Avery Architectural and Fine Arts Library

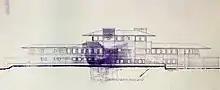
North elevation of the Robie House, from the Frank Lloyd Wright archives

Art Properties oversees the collection of art and cultural artifacts owned by Columbia University. More than 90% of the collection comes from donations and bequests by alumni, faculty, administrators, and students. Comprising more than 13,000 works of art in all media, displayed in buildings at each campus and held in storage, the art collection reflects all cultures and time periods. Highlights from the collection include: the public outdoor sculpture on all the campuses, including works by Auguste Rodin, Daniel Chester French, Henry Moore, and Clement Meadmore; nearly 2,000 paintings, including hundreds of portraits of Columbia administrators and faculty since the eighteenth century; about 1,000 works of fine art photography from daguerreotypes to contemporary works; the Sackler Collection of over 2,000 Asian art works, including Buddhist sculpture in stone, bronze, and polychrome wood from India, China, Japan, and the Ancient Near East; and hundreds of works on paper (drawings, watercolors, prints) and decorative arts (ceramics, tapestries, furniture) from around the globe. Among the larger collections of works by individual artists are photographs and prints by Andy Warhol and the largest collection of paintings, drawings, and watercolors by Florine Stettheimer (1871–1944).